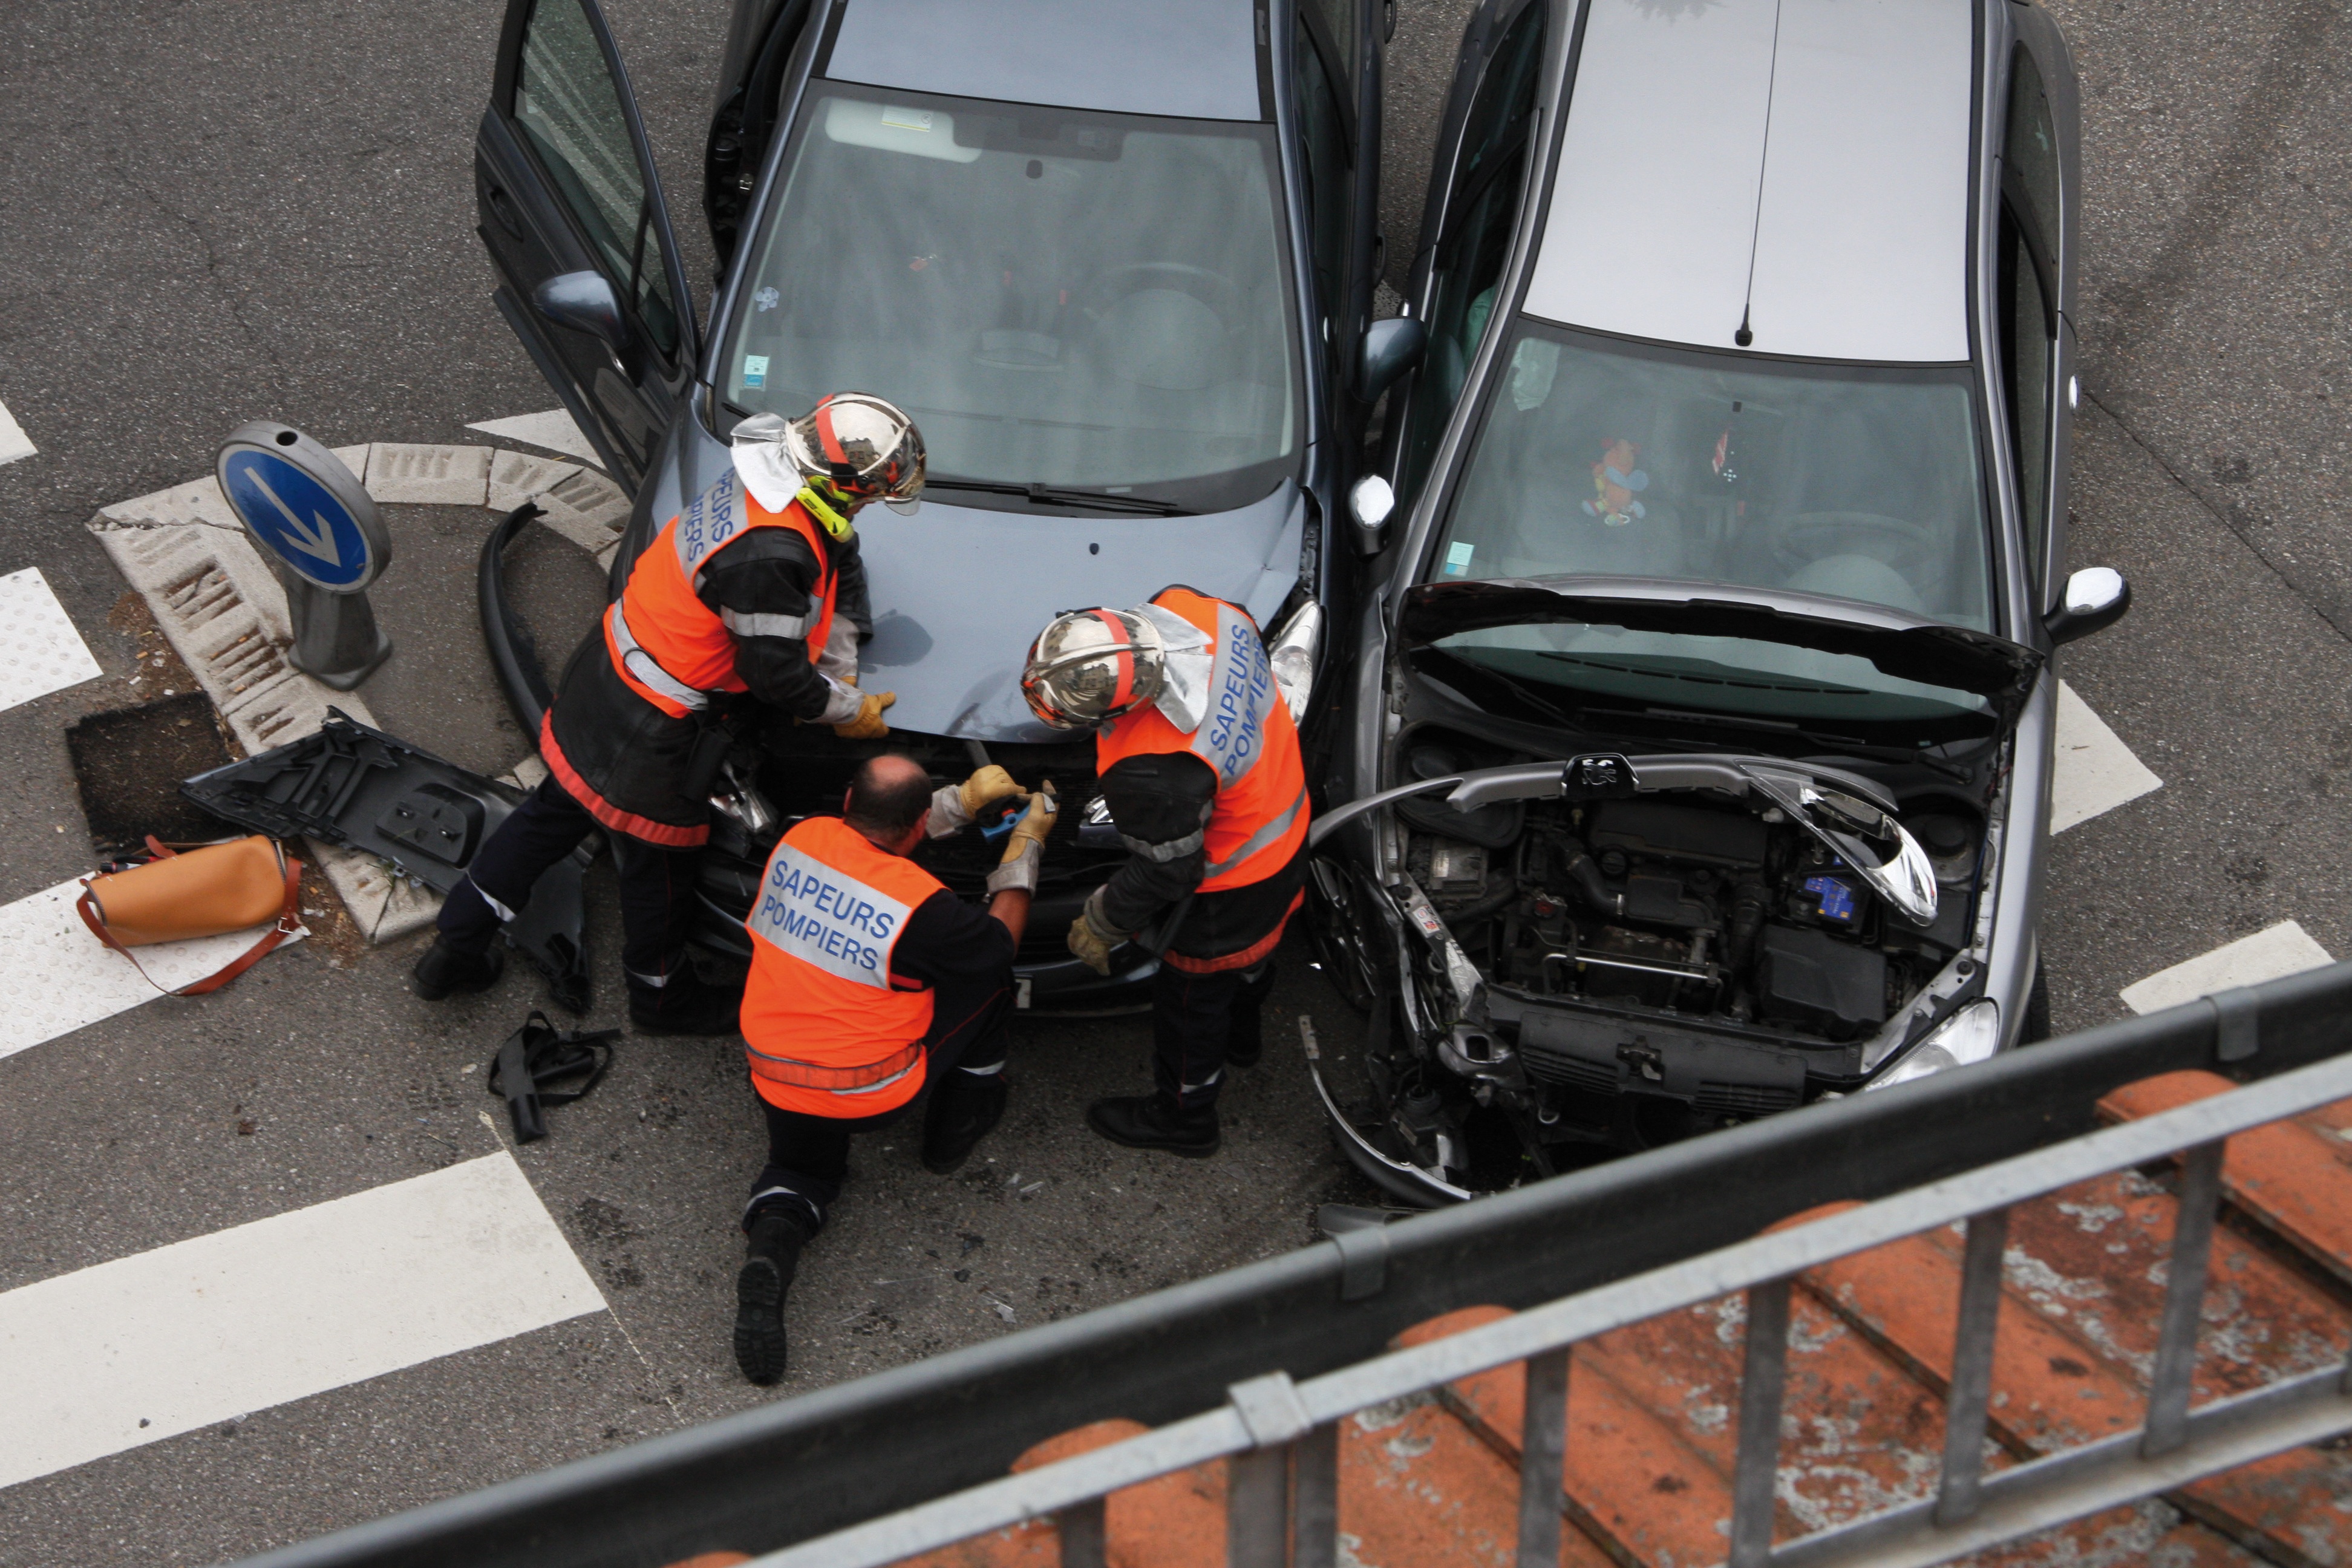
road, traffic, car, city, village, vehicle, crosswalk, hood, helmet, cars, crossroads, accident, relief, intervention, emergency, firefighter, view from the top, automotive exterior, chasubles